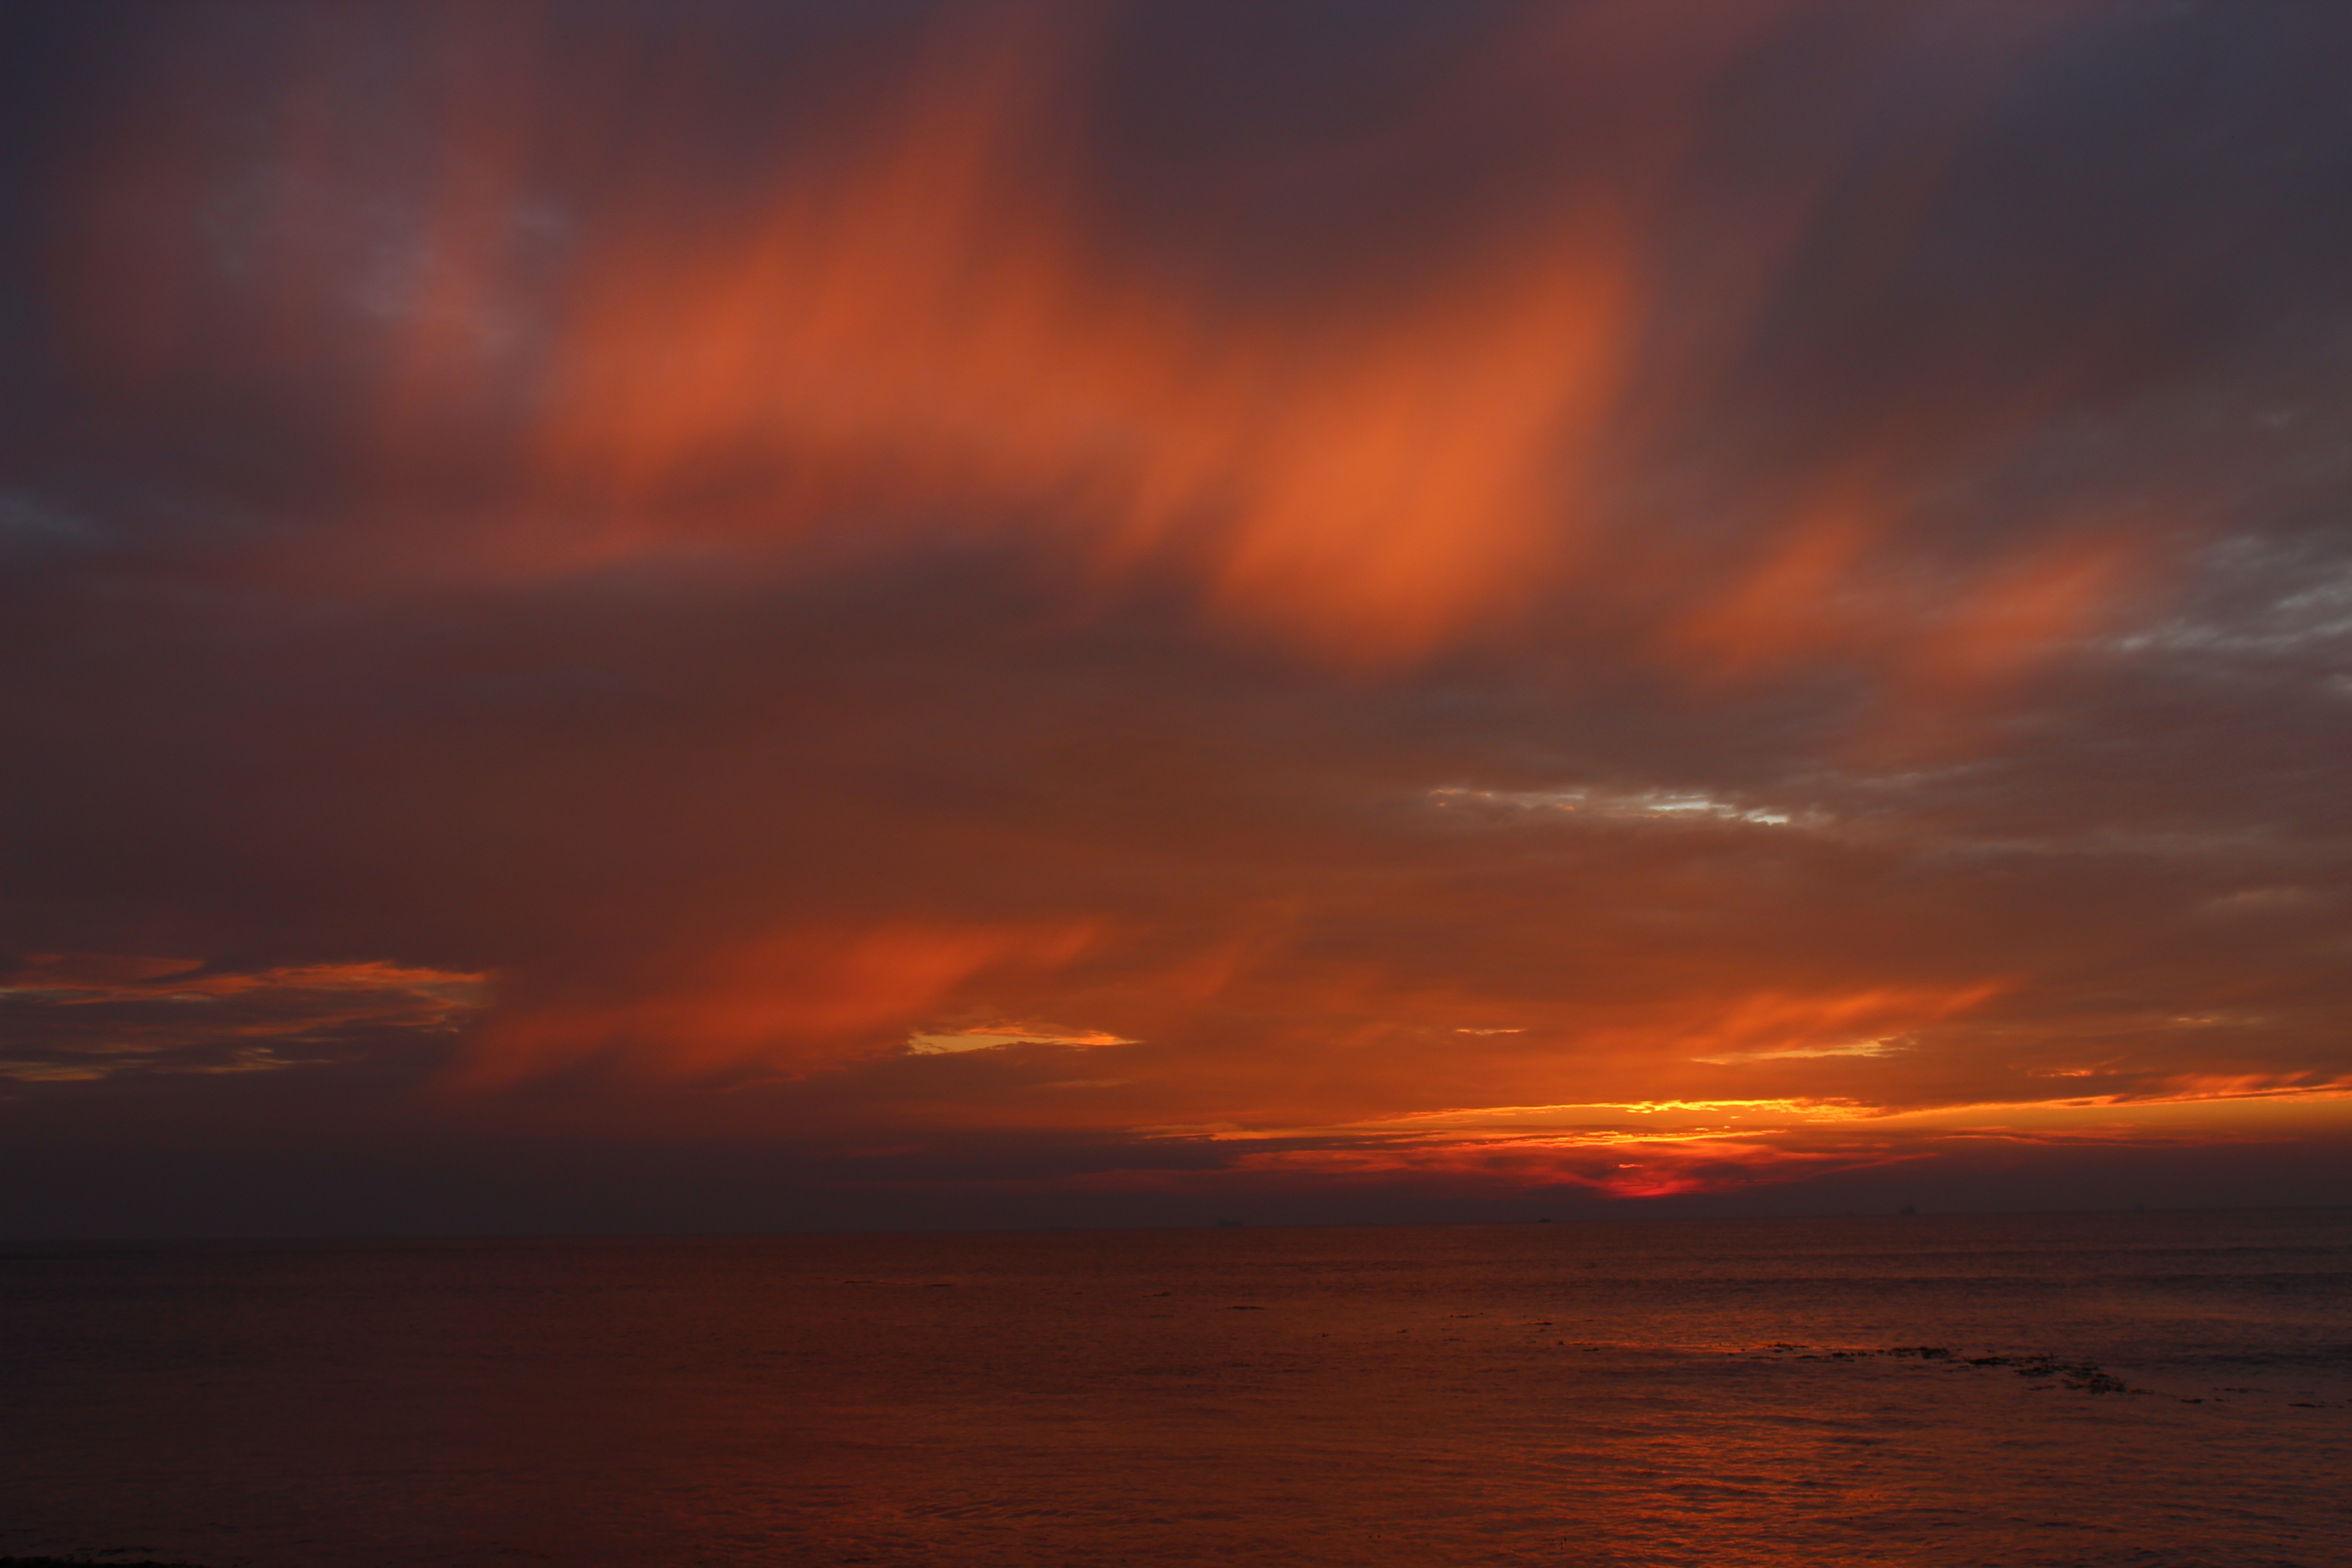
sea, coast, ocean, horizon, silhouette, cloud, sky, sunrise, sunset, morning, dawn, atmosphere, dusk, evening, afterglow, kochi, red sky at morning